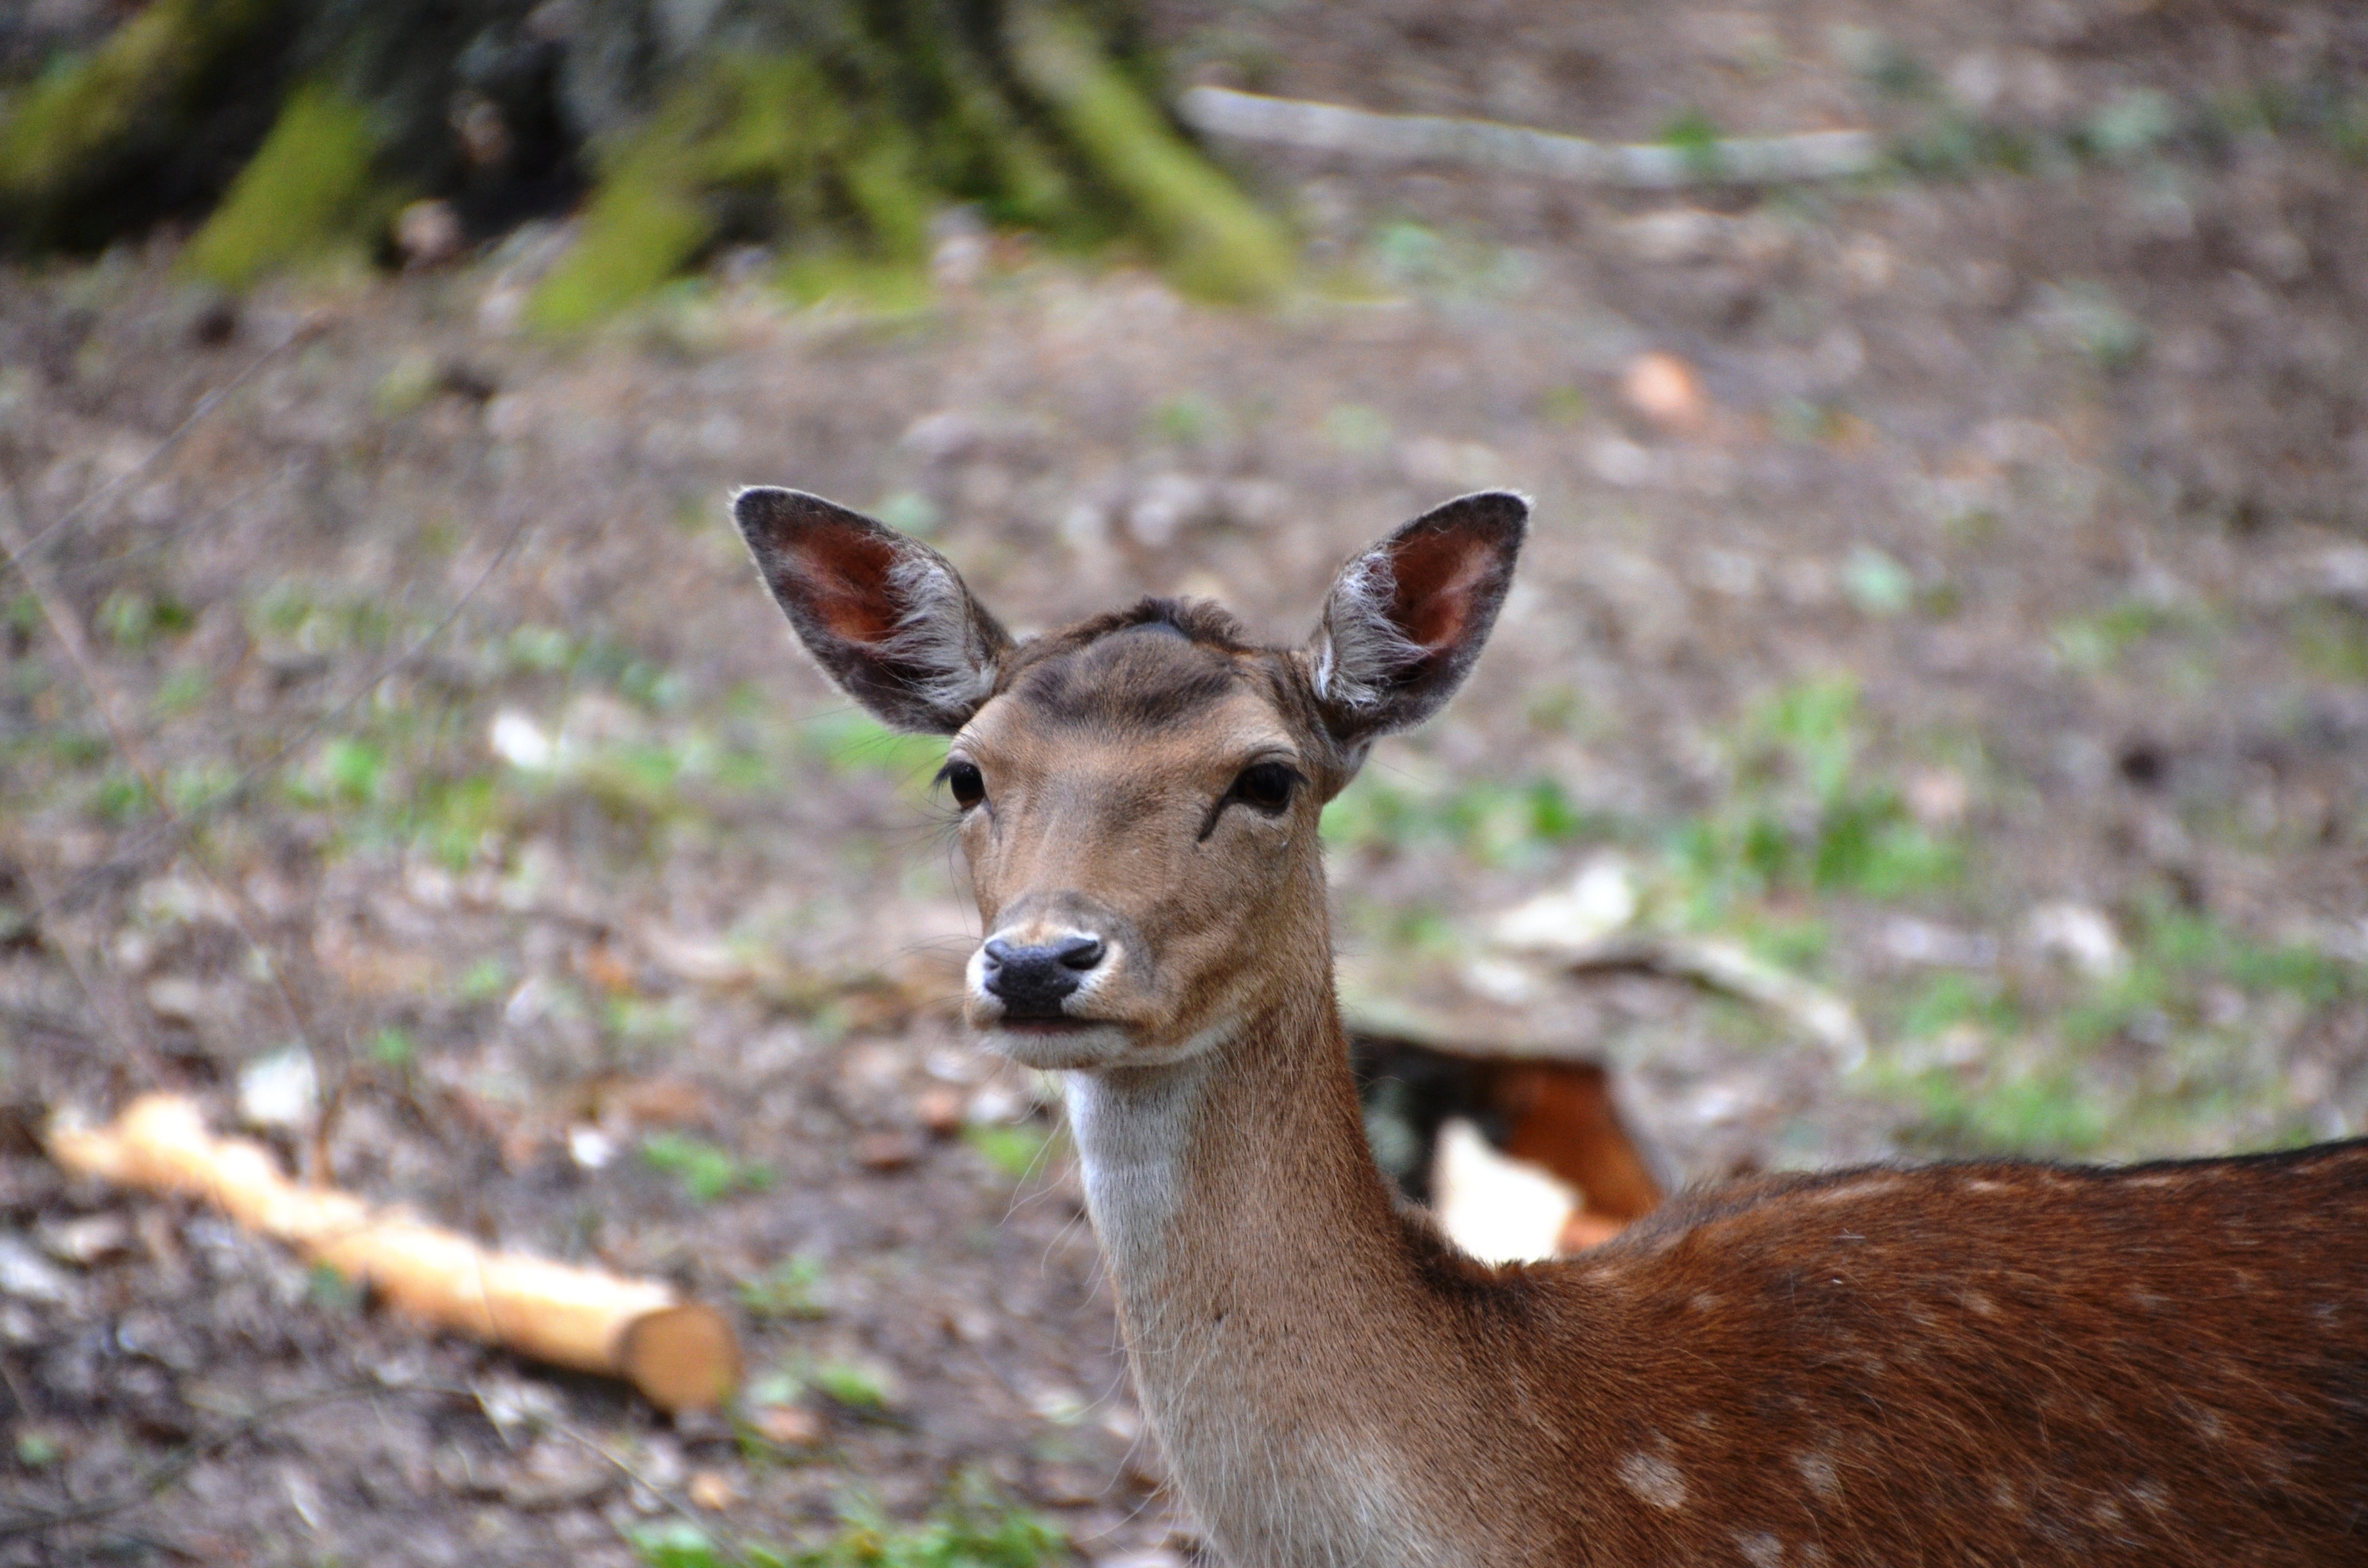
forest, animal, wildlife, wild, deer, mammal, fauna, vertebrate, hirsch, roe deer, white tailed deer, musk deer